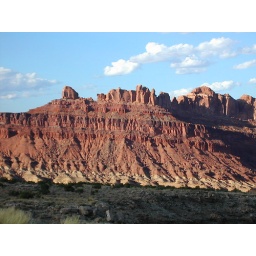
red rock formations along Interstate 70 near Green River, Utah